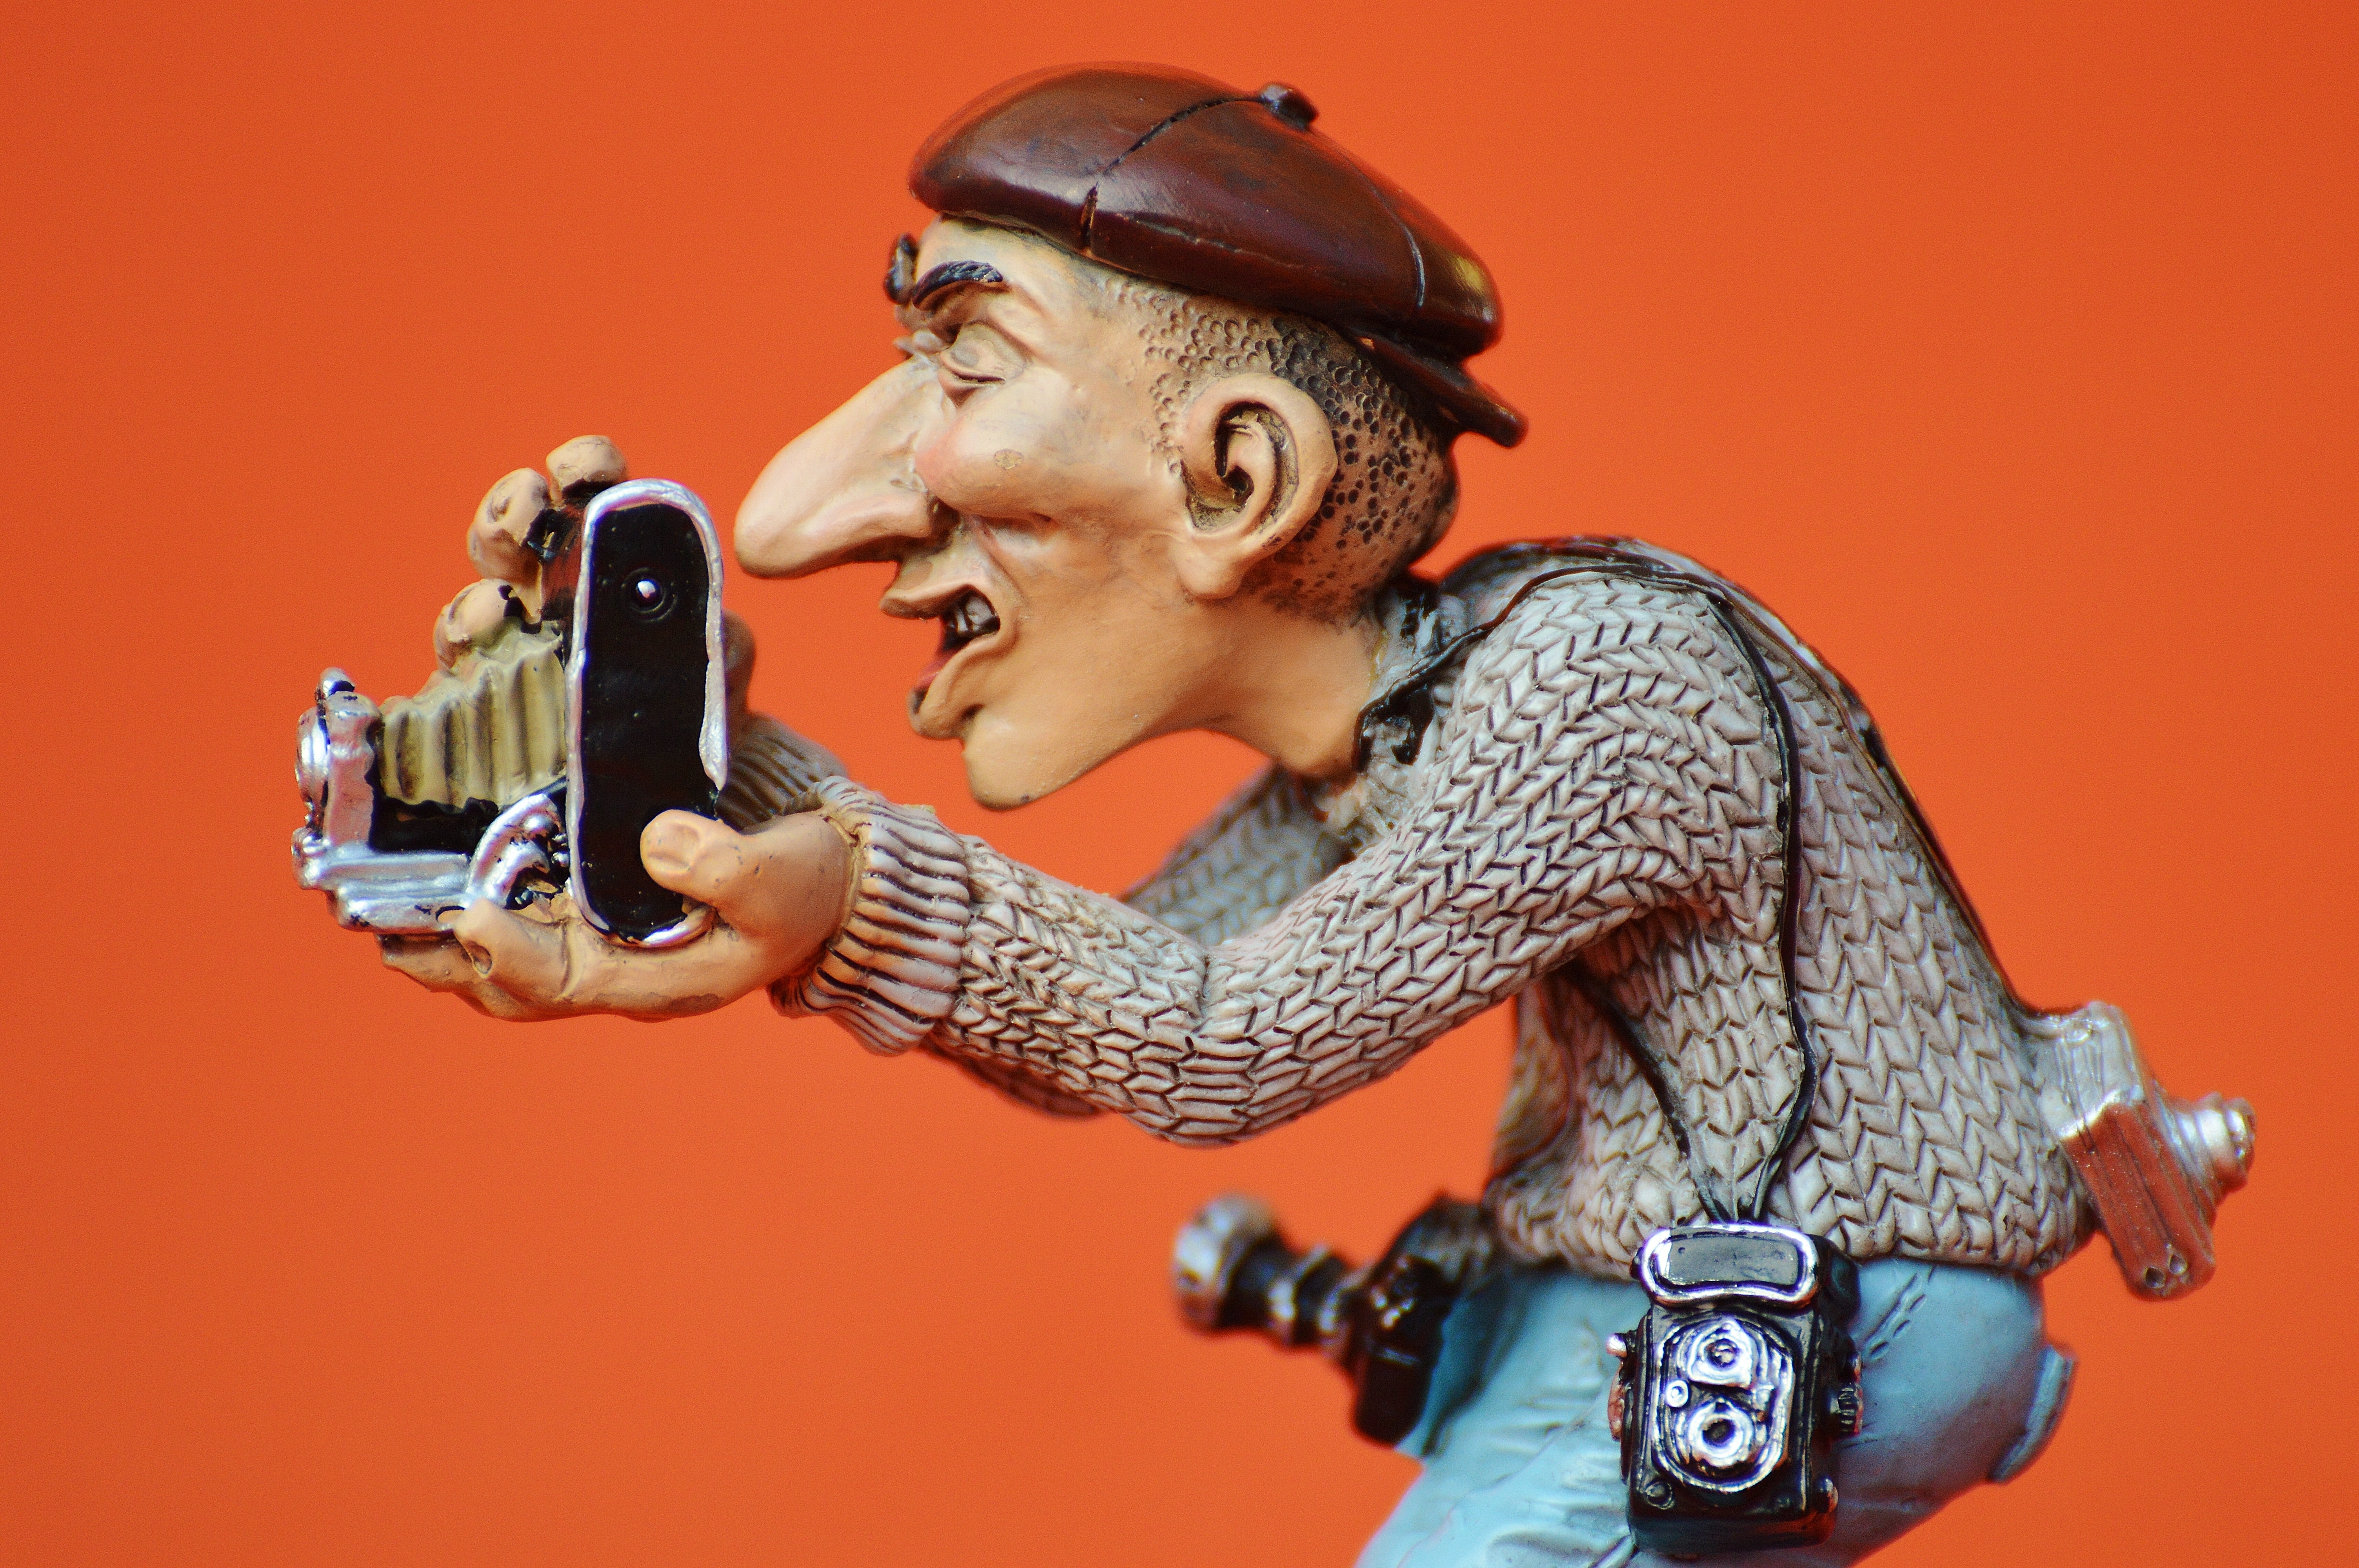
person, camera, photography, photographer, sweet, cute, tourist, holiday, profession, toy, digital camera, singing, photograph, funny, guitarist, entertainment, paparazzi, photo tourists